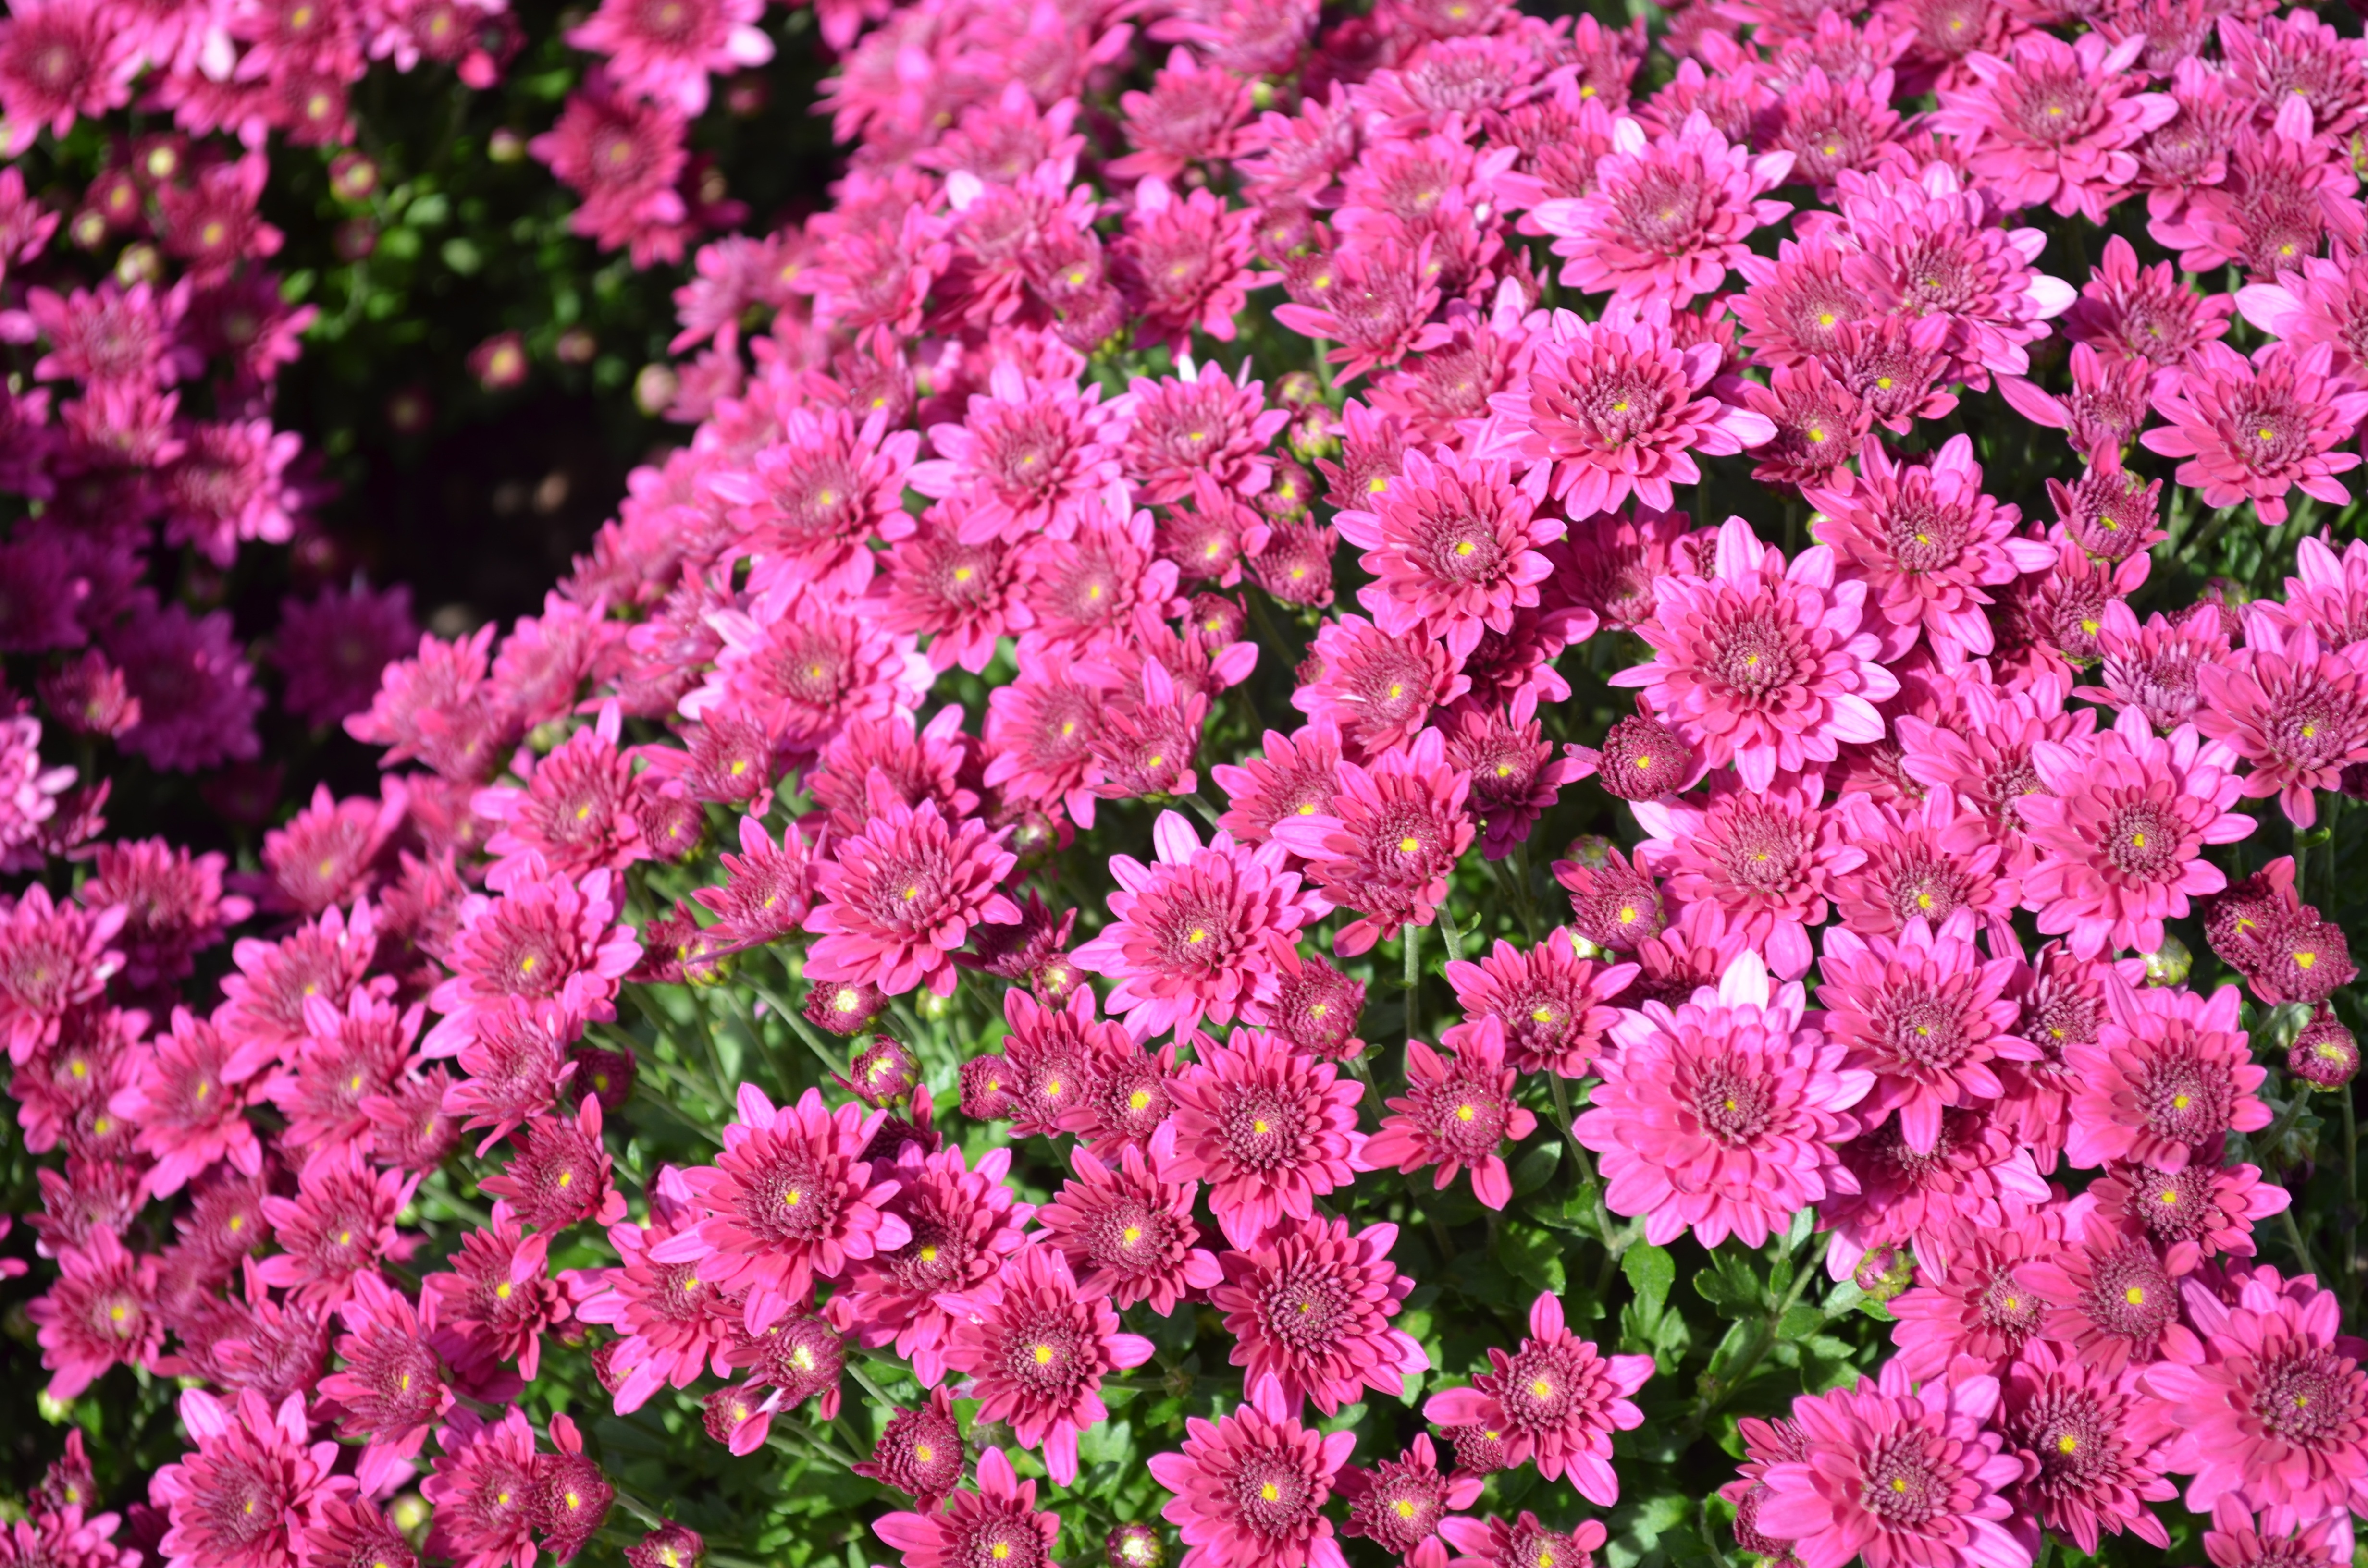
nature, blossom, plant, warm, flower, petal, bloom, floral, decoration, spring, natural, fresh, botany, blooming, colorful, garden, pink, flora, flowers, outdoors, happy, seasons, shrub, rhododendron, easter, flowering plant, daisy family, annual plant, woody plant, land plant